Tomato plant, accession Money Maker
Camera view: bottom (45 deg); turntable rotation: 150 degrees
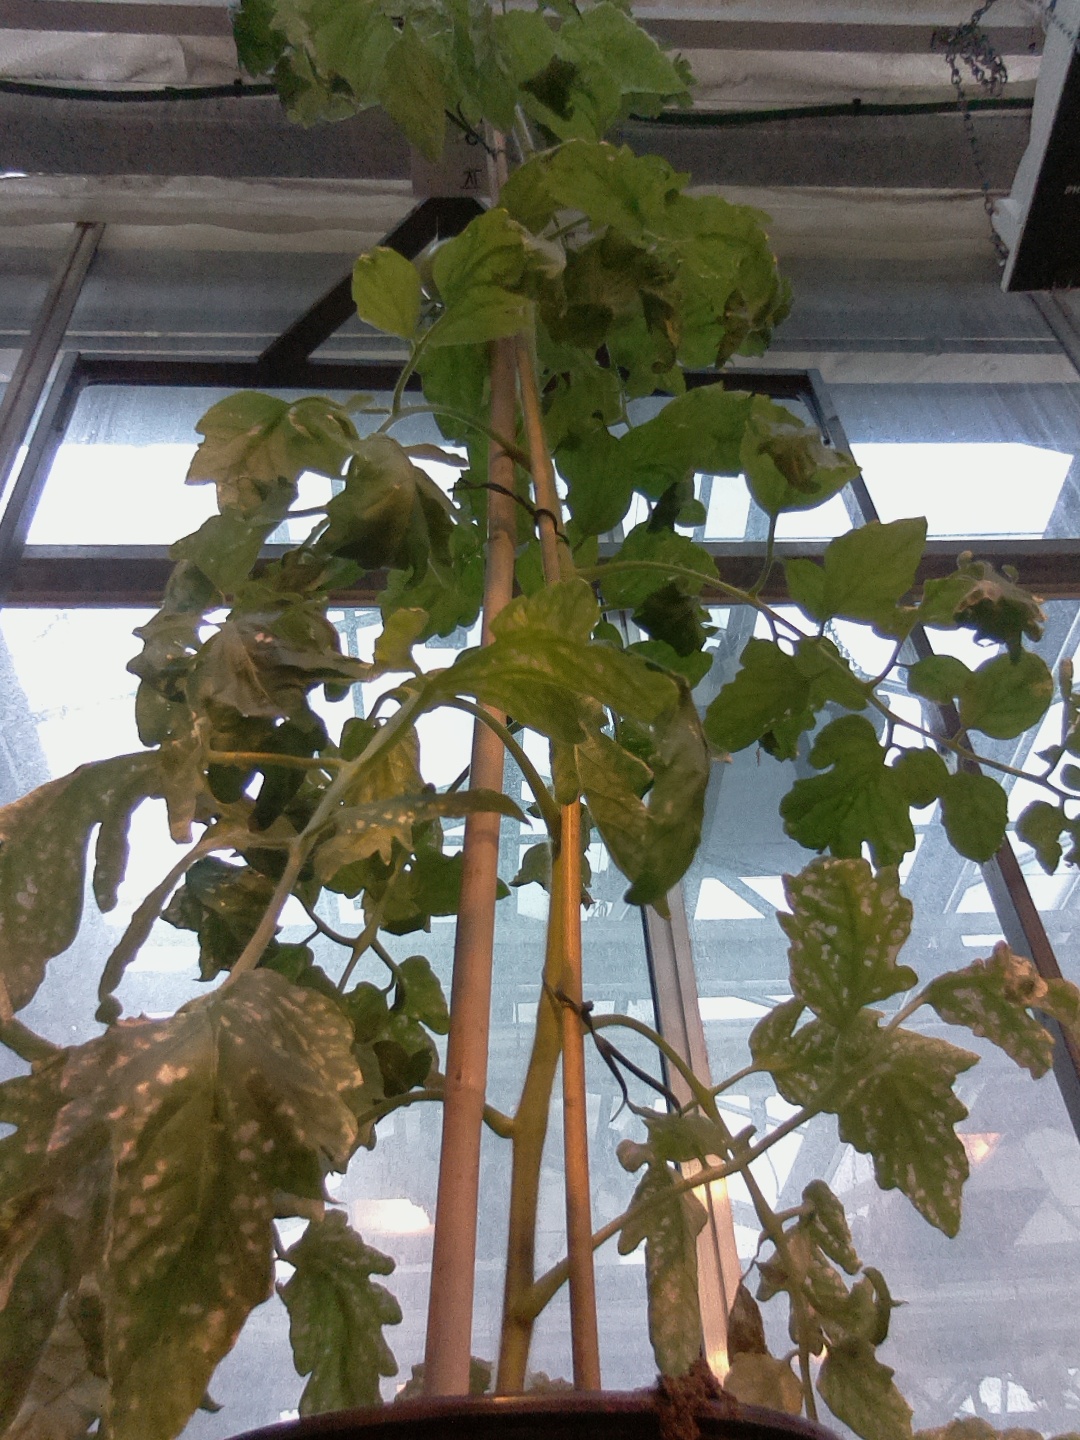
BBCH growth stage 74: 40%-50% of final fruit size